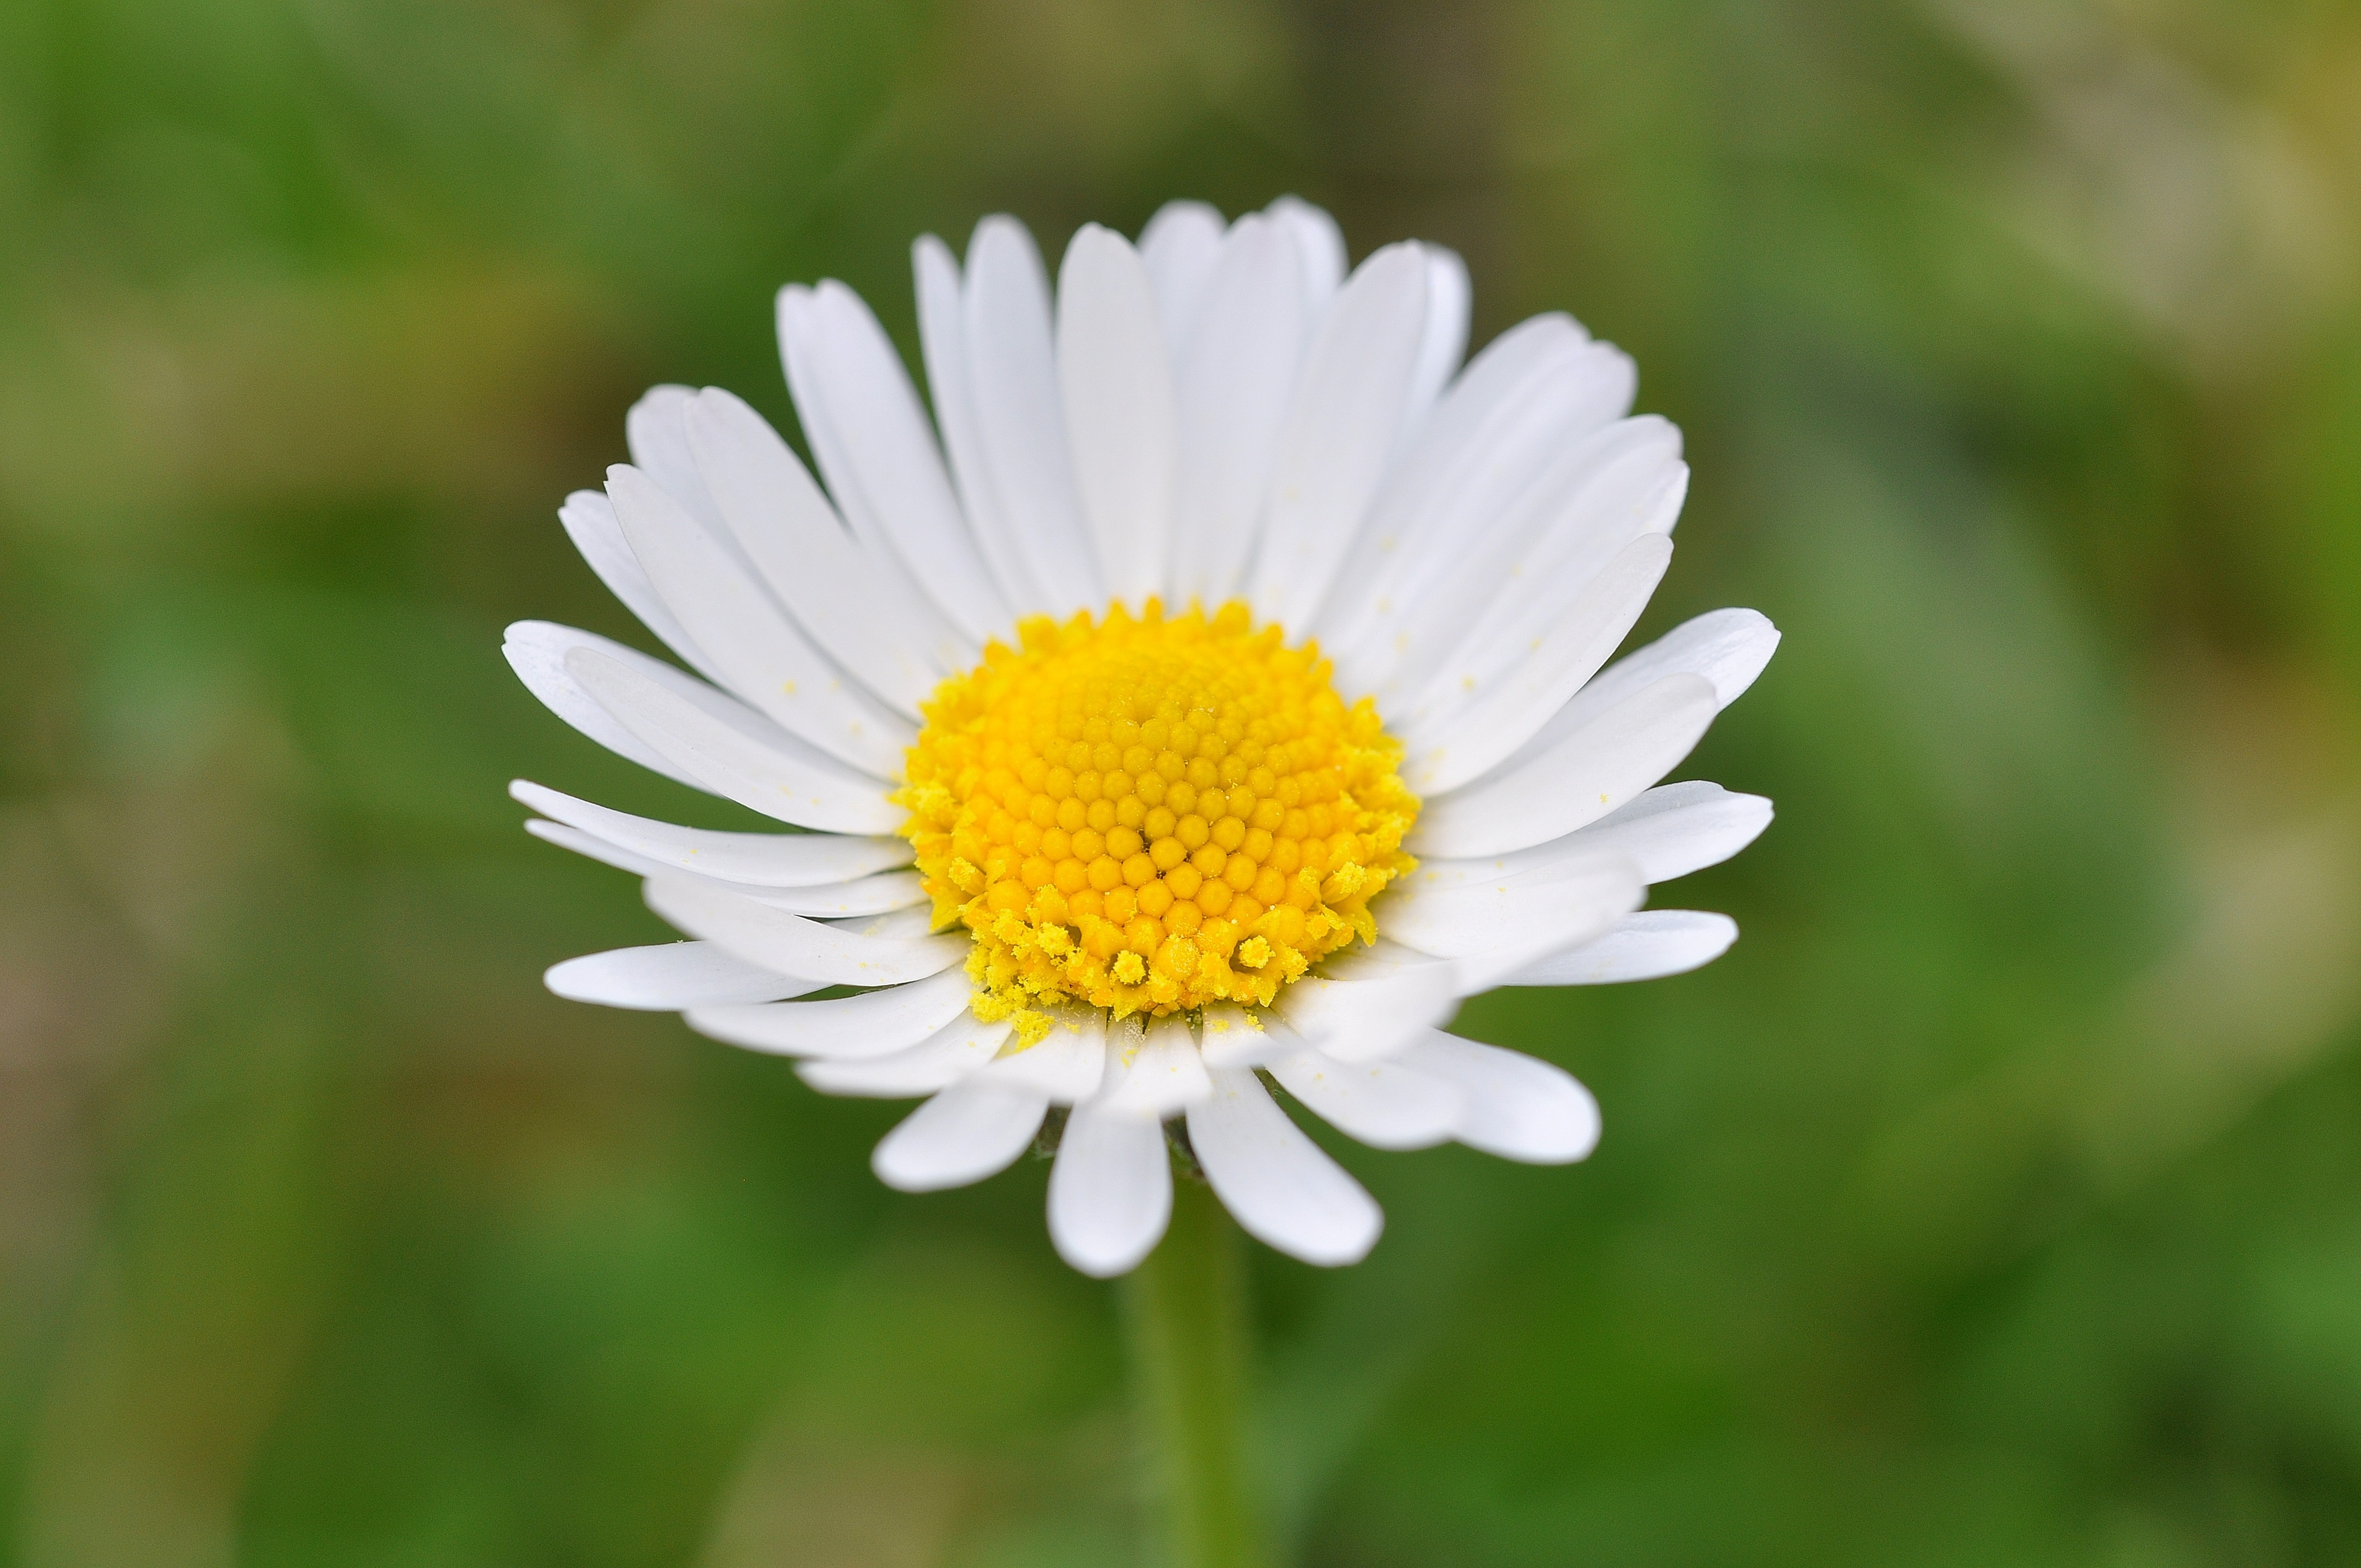
nature, blossom, plant, white, field, meadow, prairie, flower, petal, bloom, daisy, botany, close, flora, wildflower, close up, pointed flower, macro photography, flowering plant, daisy family, oxeye daisy, plant stem, land plant, chamaemelum nobile, marguerite daisy